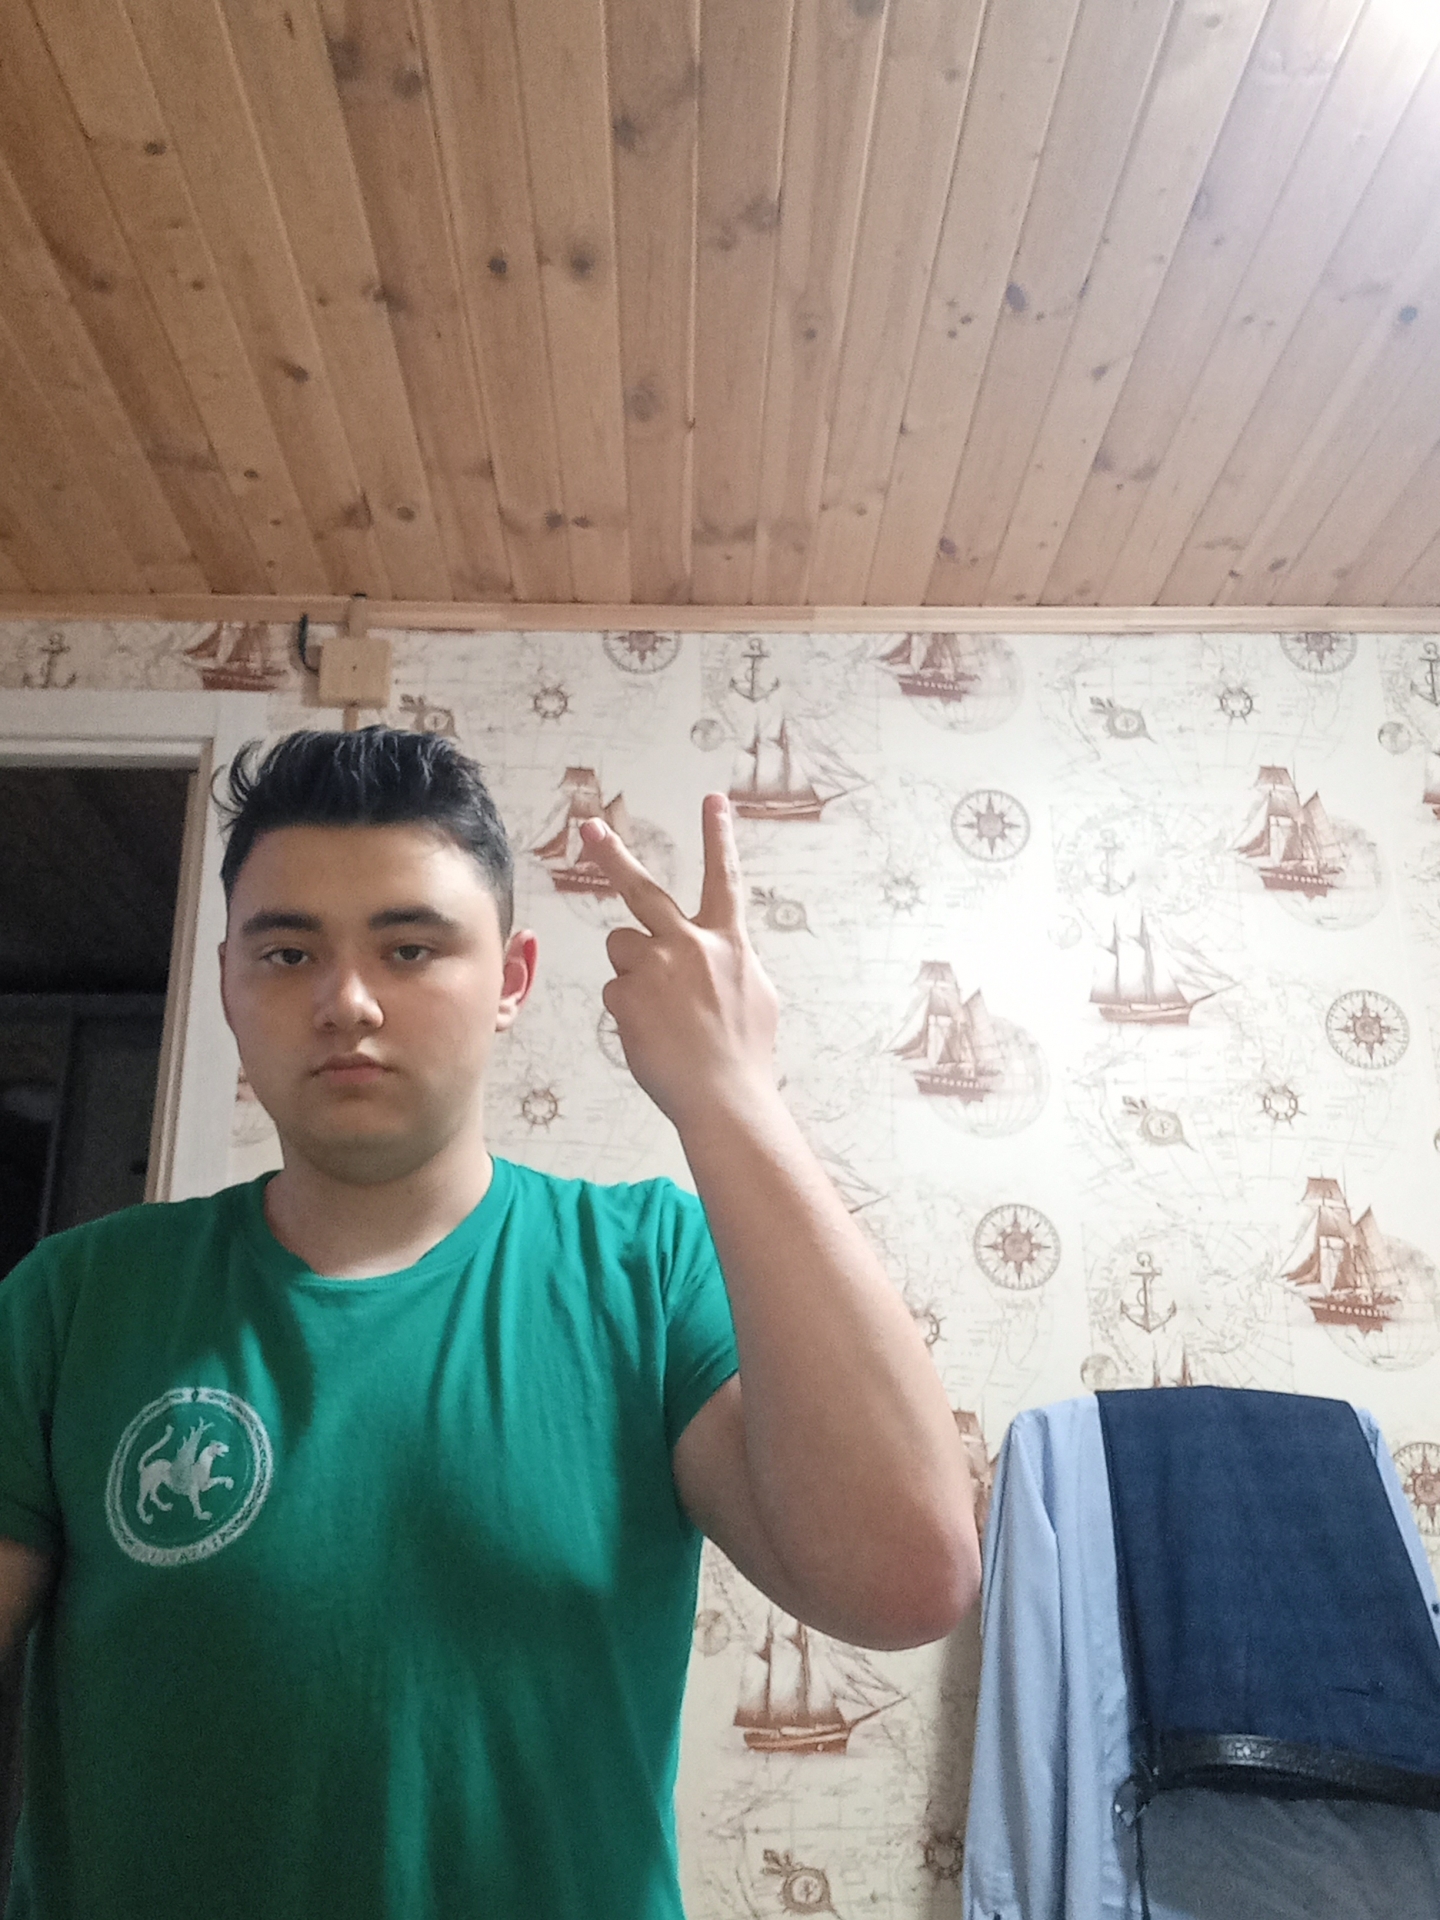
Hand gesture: peace_inverted